1947 World Series

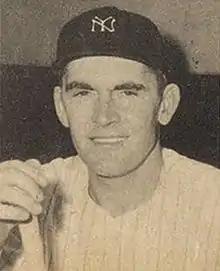
Johnny Lindell

There was an announced crowd of 73,365 in Yankee Stadium for Game 1. Brooklyn struck first in the first inning on Dixie Walker's RBI single off Spec Shea to score Pete Reiser from second base, but starter Ralph Branca was knocked out in a five-run fifth. A single, walk and hit-by-pitch loaded the bases before Johnny Lindell's two-run double put the Yankees up 2–1. After a walk re-loaded the bases, another walk forced in a run, then after a groundout, Tommy Henrich's RBI single to left off Hank Behrman capped the inning's scoring. The Dodgers chipped away at the Yankees lead, getting a run in the sixth on Carl Furillo's RBI single off Joe Page and another in the seventh on Page's wild pitch with Pee Wee Reese at second, but Page held the Dodgers scoreless afterward as the Yankees took a 1–0 series lead.